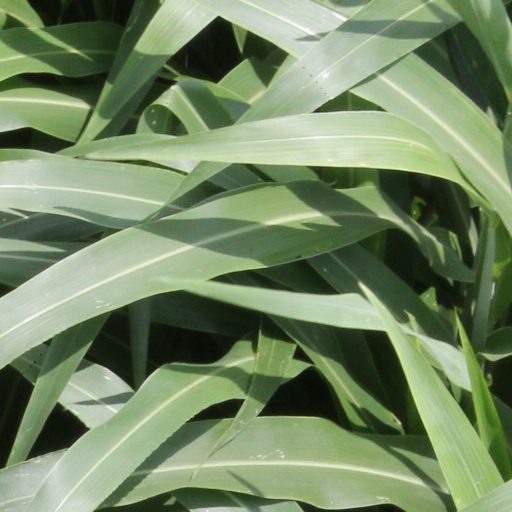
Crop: sorghum